Pachymorphus

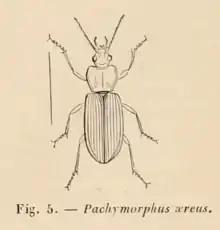
"Pachymorphus aereus"

Pachymorphus is a genus in the ground beetle family Carabidae. There are about 14 described species in "Pachymorphus", found in South America.